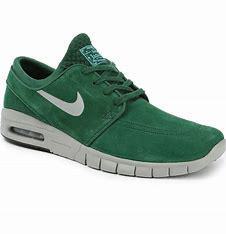
Brand: Nike
Model: SB Stefan Janoski Max